James Rennell

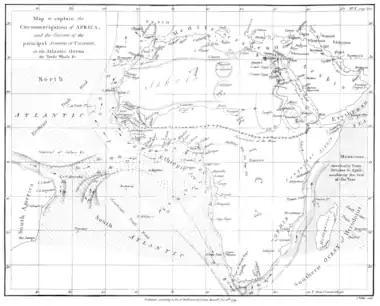
Map of the currents in Atlantic and Indian Ocean around Africa, created by James Rennell in 1799. Amazing is the accuracy of the marine currents and winds in contrast to the nearly fantasy-like depiction of the inner parts of Africa (unknown to the Europeans until 1877).

Rennell's first and most influential work was the "Bengal Atlas" (1779) which was followed by the first detailed map of India (1783), the "Geographical System of Herodotus" (1800), the "Comparative Geography of Western Asia" (1831), and important studies on the geography of northern Africa—apparent in introductions to the Travels of Mungo Park and Hornemann. He also contributed papers to "Archaeologia" on the site of Babylon, the island of St Paul's shipwreck, and the landing-place of Caesar in Britain. Rennell published a book titled "" (1788) and dedicated to Sir Joseph Banks.